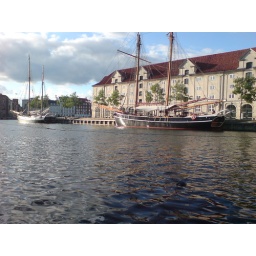
I sat over by the far ship listening to the ebb of the water against the quayside and the creaking of the ship.